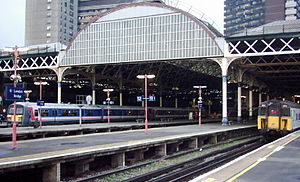
London Bridge Station / National Rail
London Bridge Station er et stort National Rail- og London Underground-stationskompleks i Southwark-distriktet i det centrale London, der optager et stort område i to niveauer umiddelbart sydøst for London Bridge og 2,6 km øst for Charing Cross. Den er en af verdens ældste jernbanestationer. Set på passagertal er det den fjerdestørste jernbaneterminal i London, men statistikkerne tager ikke højde for det store antal pendlere, der skifter tog på stationen.